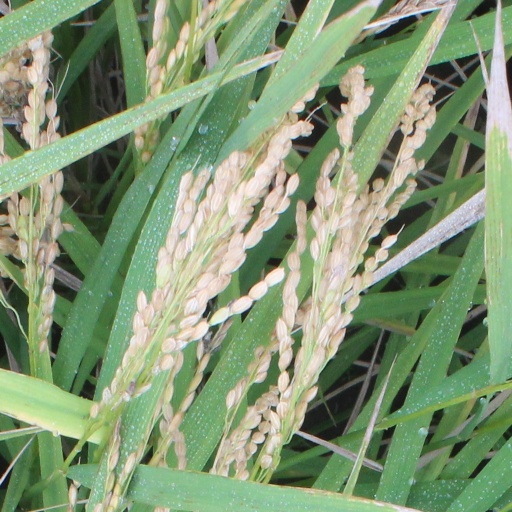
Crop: rice